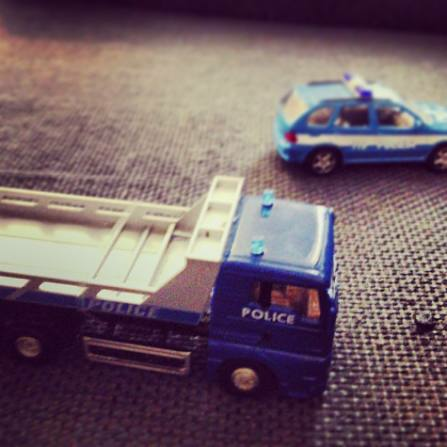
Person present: No